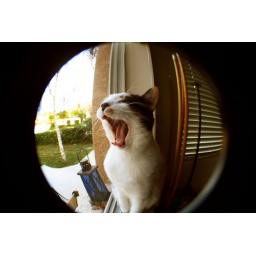
My cat Lola, sitting in her favorite spot. Yawning and stuff. :)